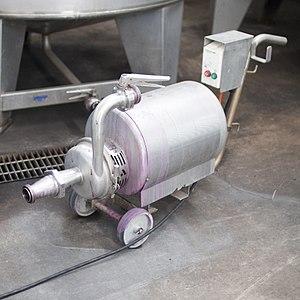
Pompe centrifuge à vin
Une pompe centrifuge est une machine rotative qui pompe un liquide en le forçant au travers d’une roue à aube ou d'une hélice appelée impulseur. C’est le type de pompe industrielle le plus commun. Par l’effet de la rotation de l’impulseur, le fluide pompé est aspiré axialement dans la pompe, puis accéléré radialement, et enfin refoulé tangentiellement.